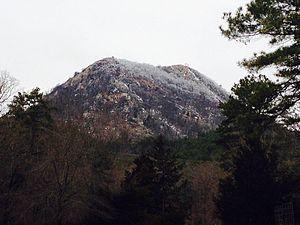
Maumelle est une ville située dans l’État américain d'Arkansas, dans le comté de Pulaski, au nord-ouest de Little Rock. Sa population s’élevait à 17 163 habitants lors du recensement de 2010, estimée à 18 214 habitants en 2017.
Le Parc d'État de Pinnacle Mountain est un parc d'État des États-Unis de 9,534 km². Il fait partie des parcs d'État de l'Arkansas et est situé dans le Comté de Pulaski. Le mont Pinnacle est dénommé ainsi en raison de la forme particulière de son pinacle.
La rivière Maumelle est un cours d'eau qui coule dans l'État de l'Arkansas. Il est un affluent de la rivière Arkansas et donc un sous-affluent du Mississippi.